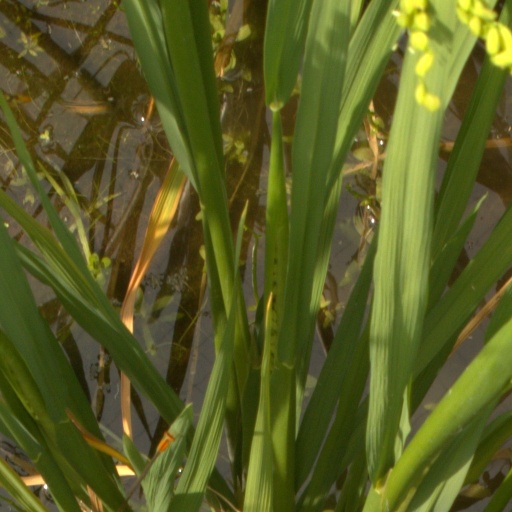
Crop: rice